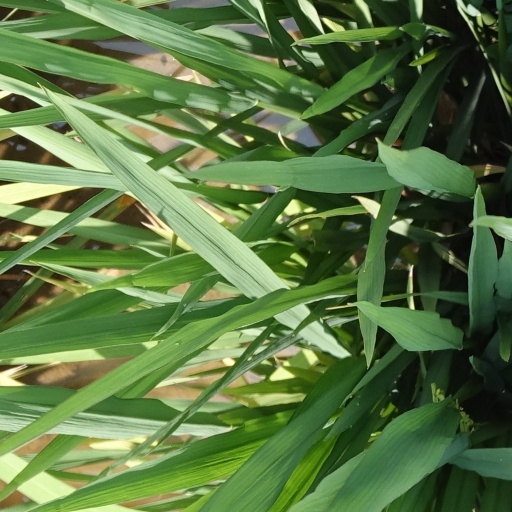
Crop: rice